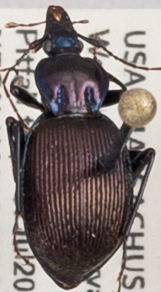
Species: Sphaeroderus canadensis canadensis
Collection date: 2021-07-07
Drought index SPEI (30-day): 0.728
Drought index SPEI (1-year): -1.058
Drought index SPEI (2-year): -0.992